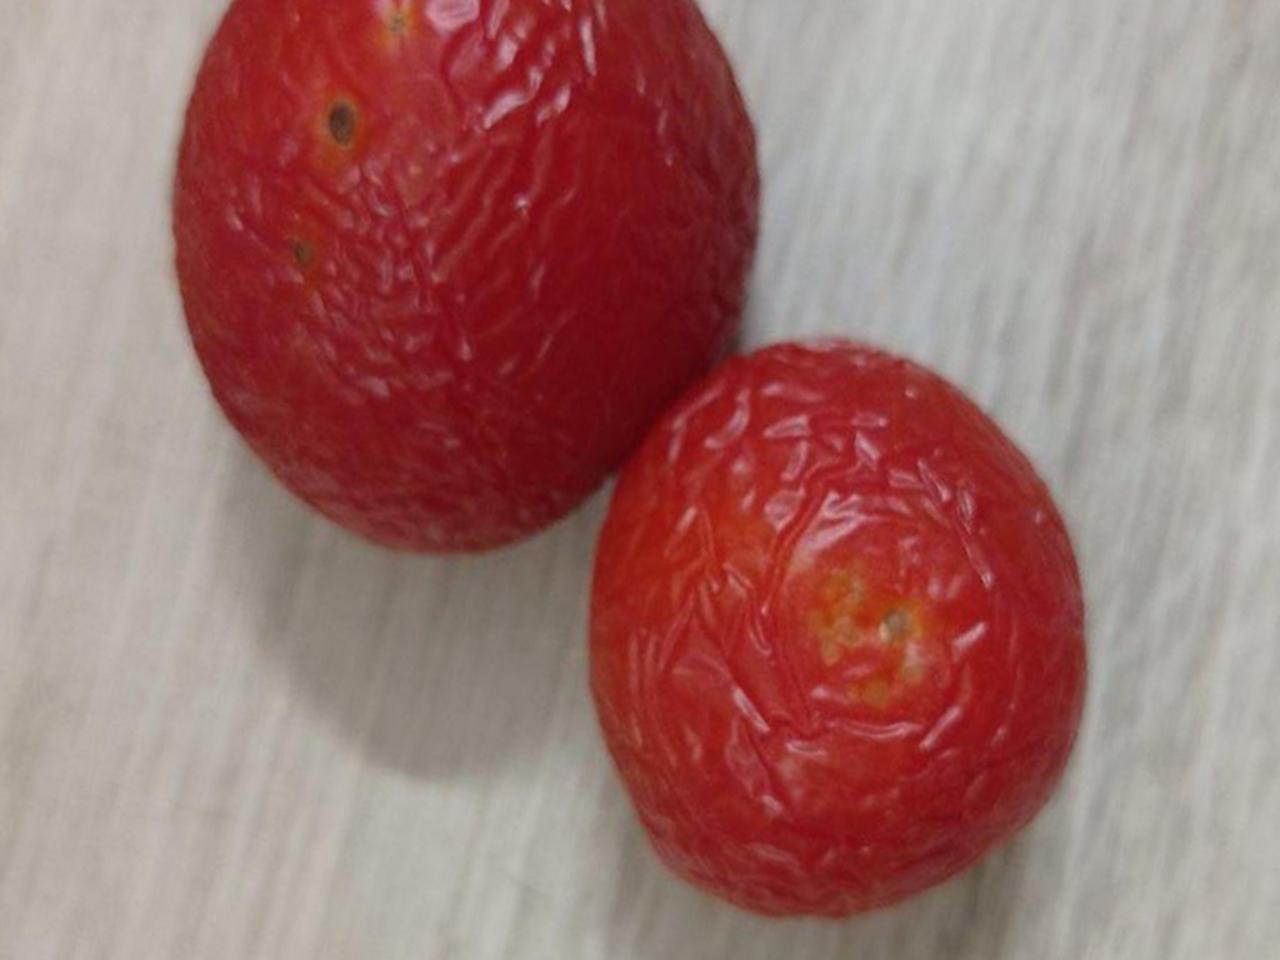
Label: Rotten